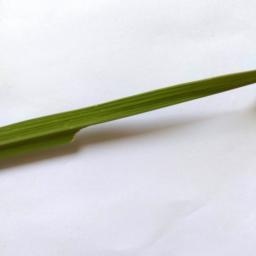
Label: Rice___Healthy